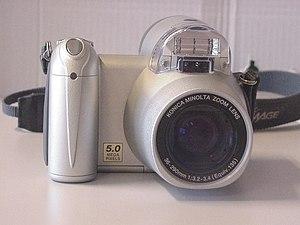
Le Konica Minolta Dimage Z20 est un appareil photographique numérique de type bridge fabriqué par Konica Minolta.